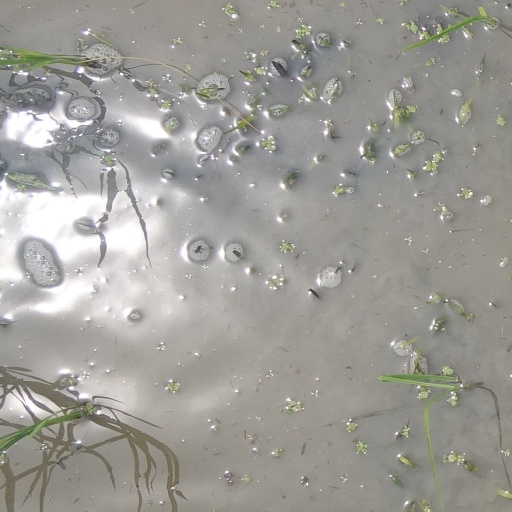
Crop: rice